Karel Meulemans

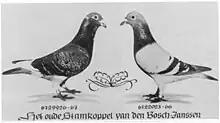
Golden Couple

The main couple "Oude van den Bosch x Blue Janssen" was a host of top pigeons bred like Merckx, Junior, Kadet, Piet, Witneus, Schoon Donker, Liebling, Prins, Madelon and Benjamin. These pigeons were not only on the basis of the success of the Meulemans pigeons themselves, but also performed excellently in the lofts of many other seekers like Gommaire Verbruggen, Raymund Hermes, Willy Van Berendonck, William Geerts, Frans Moris, Stan Van Beemen, Horst Hackemer, Serge Van Elsacker, Hans & Ria Klessens De Lepper, Saville Penkin, Albert Babington, George Litherland Wain Lea Lofts, Alan Brassington, Herman Beverdam, Spencer Jackson, John Kirk, August & Frank Daelemans etc. Numerous victories and have won national and international Olympiad pigeons to breed Meulemans achieved. The peak years reached the Wouters-Meulemans team in 1973 and 1974 when prizes were 32 1st and won 180 prizes in the top 10. In 1975, however, came with the death of Adriaan Wouters an end to the cooperation. The Wouters-Meulemans pigeons collection semi-total sold.